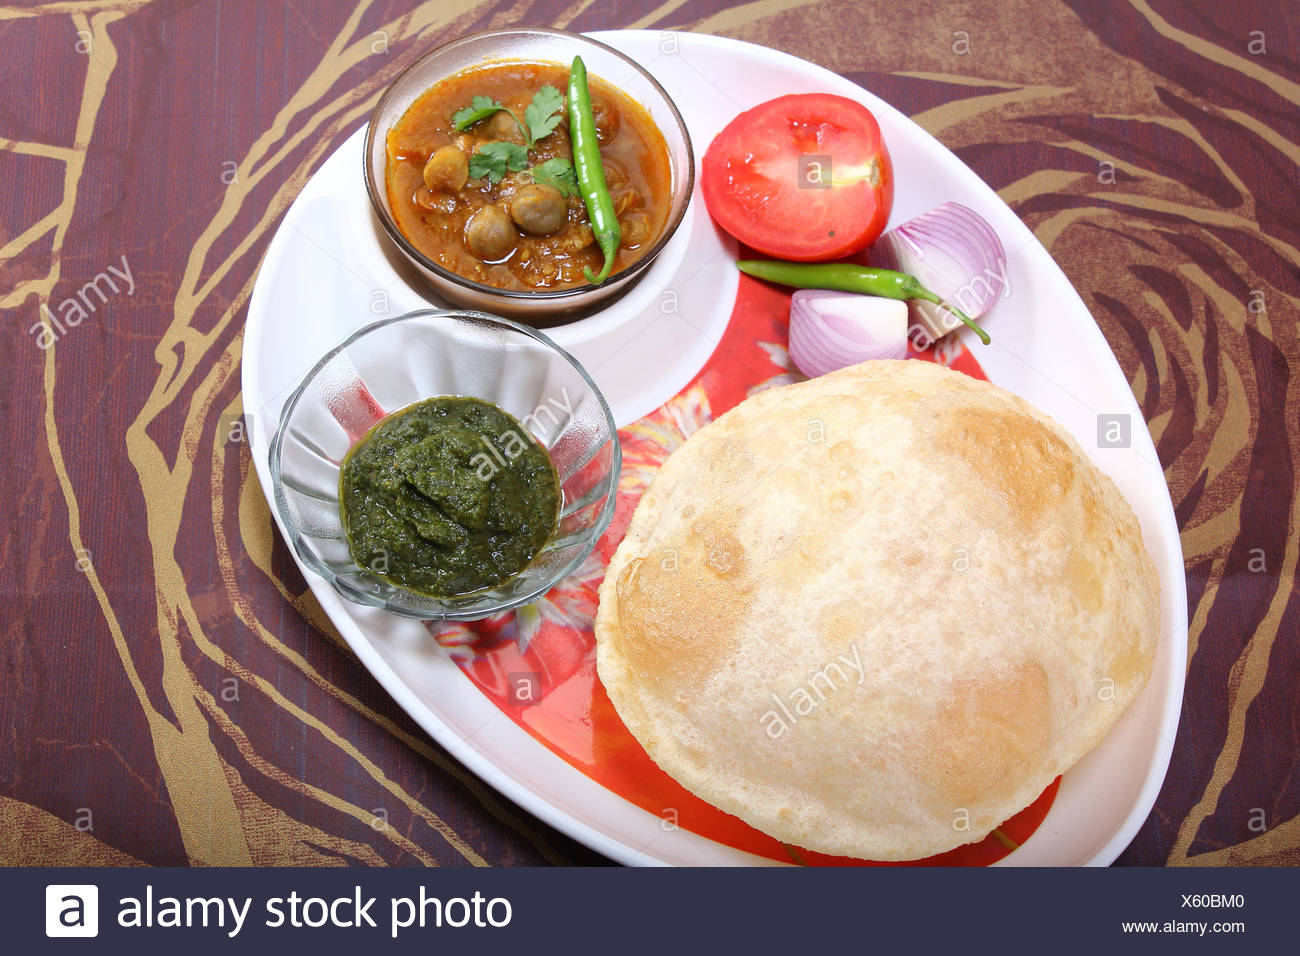
Dish: chole_bhature